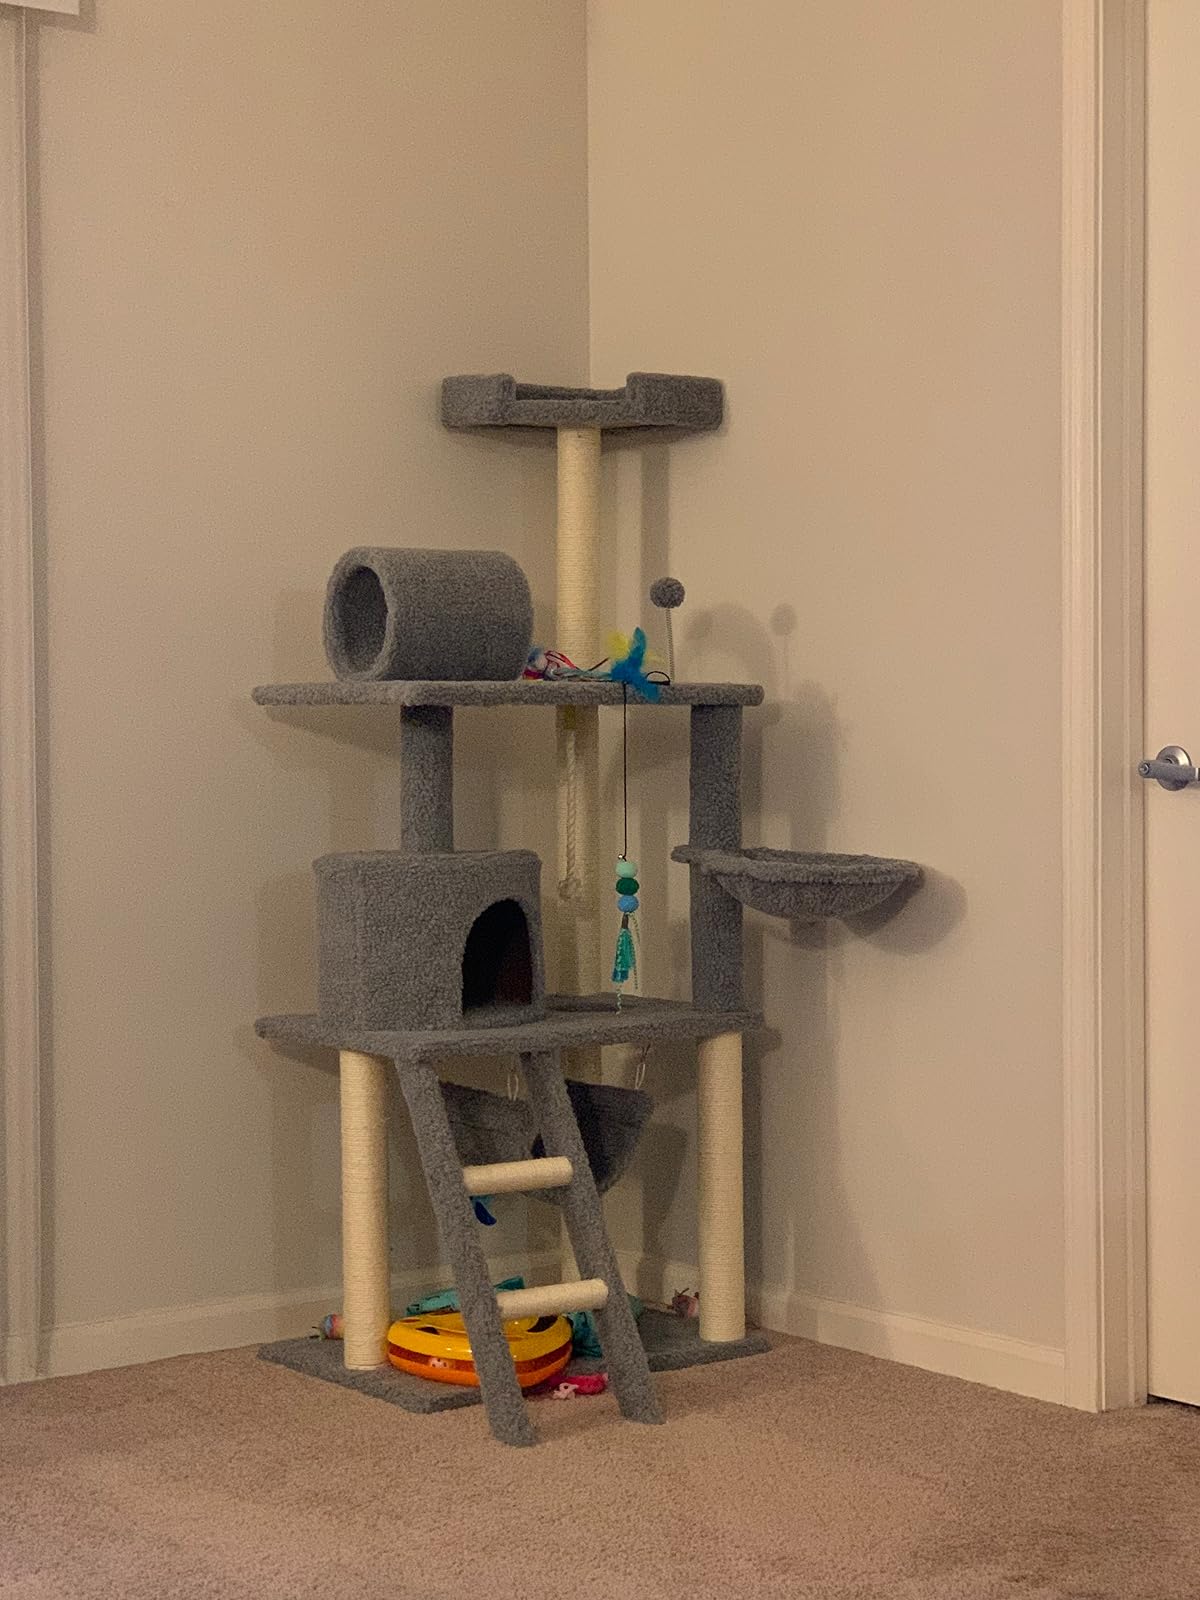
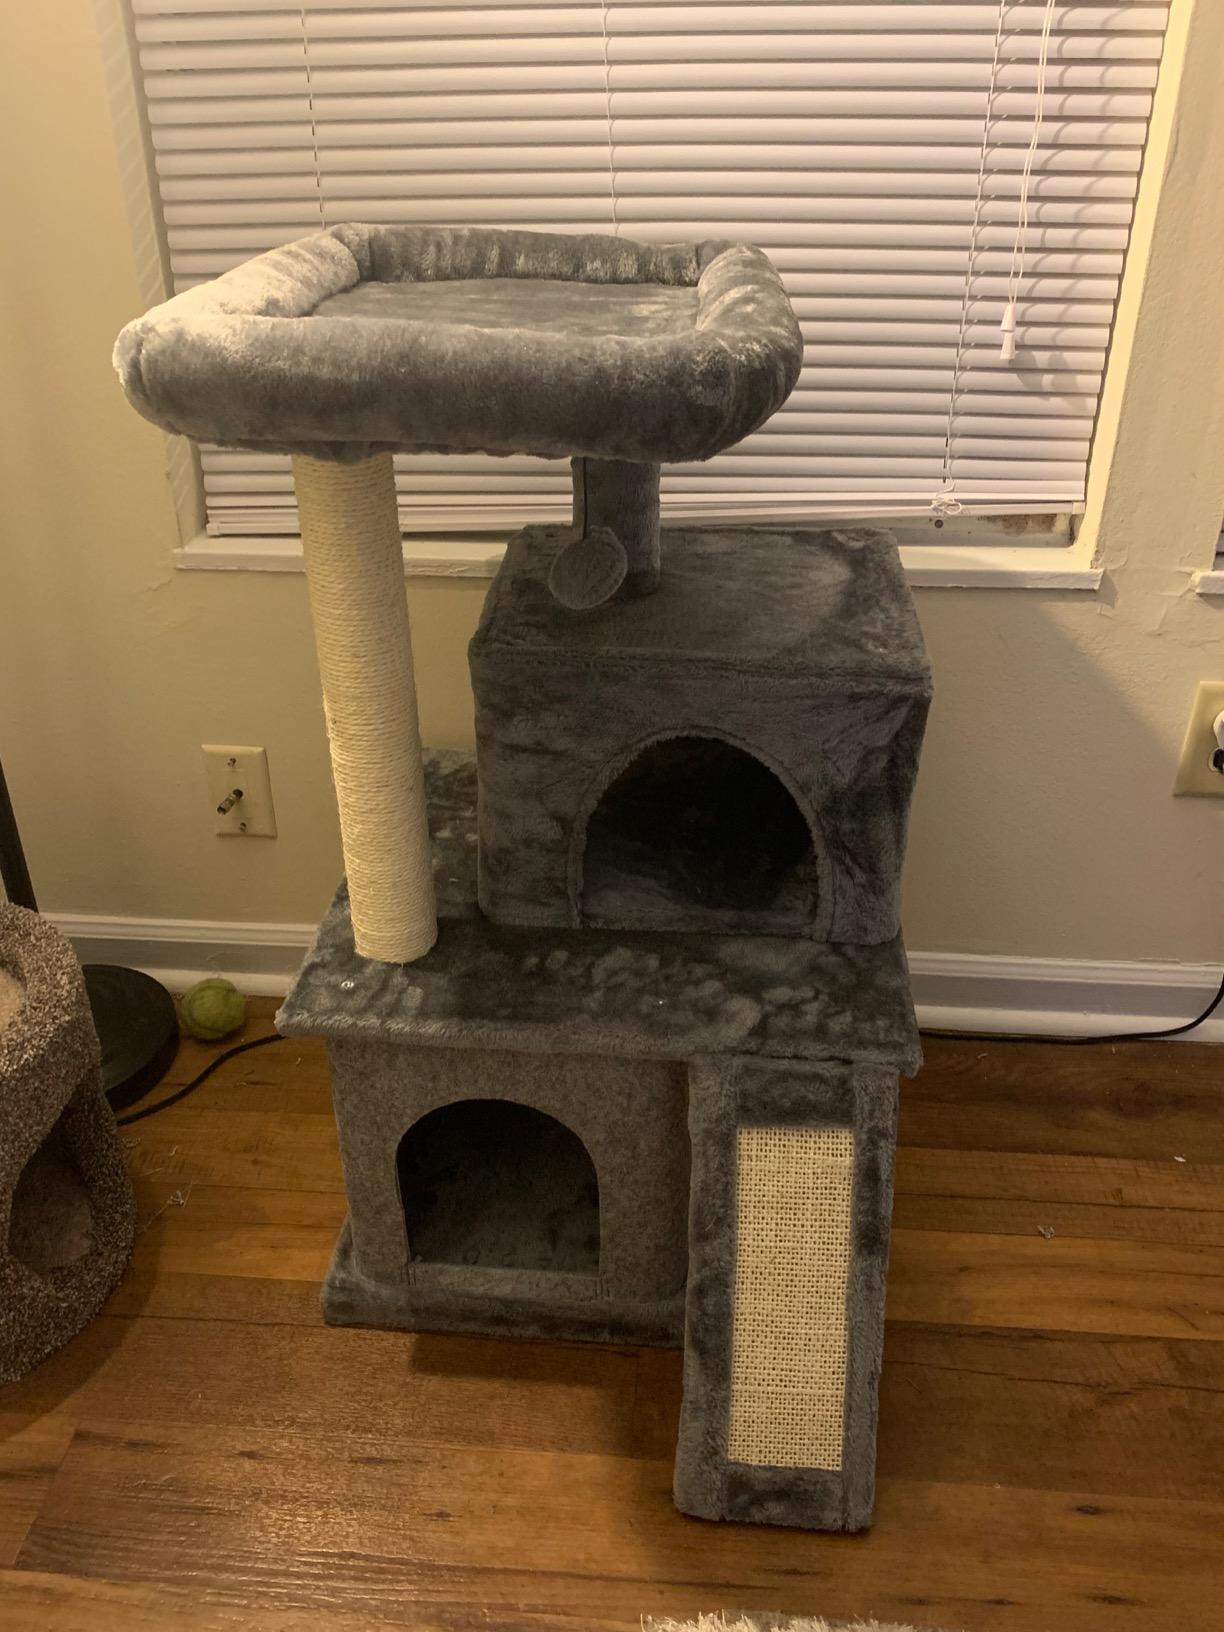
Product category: items_cat tree
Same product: no